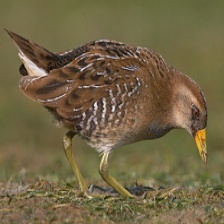
Species: SORA
Scientific name: PORZANA CAROLINA
ImageNet parent category: european_gallinule